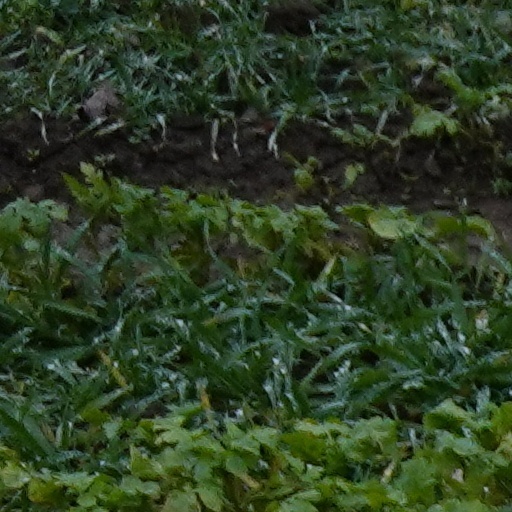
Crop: wheat